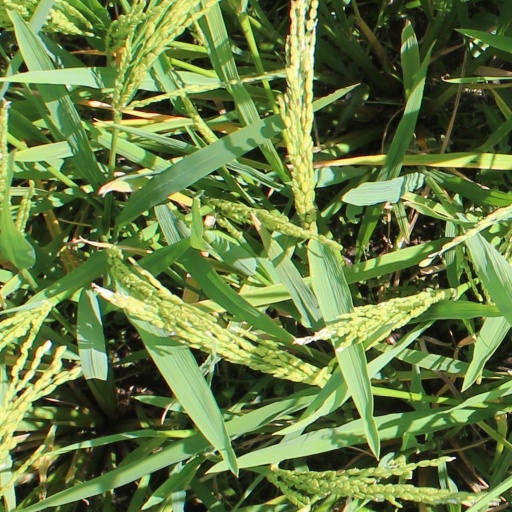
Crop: rice